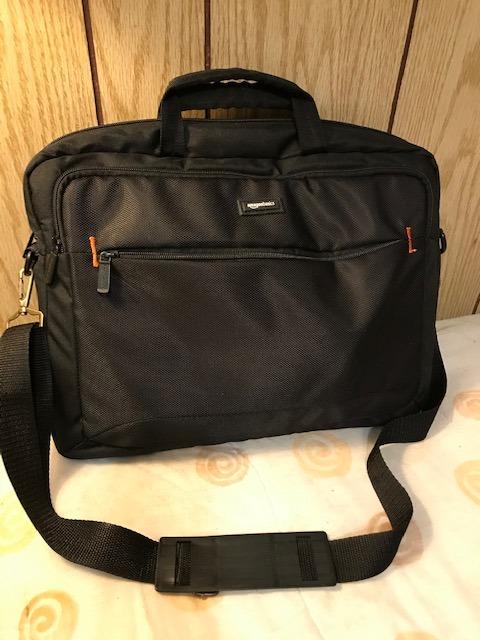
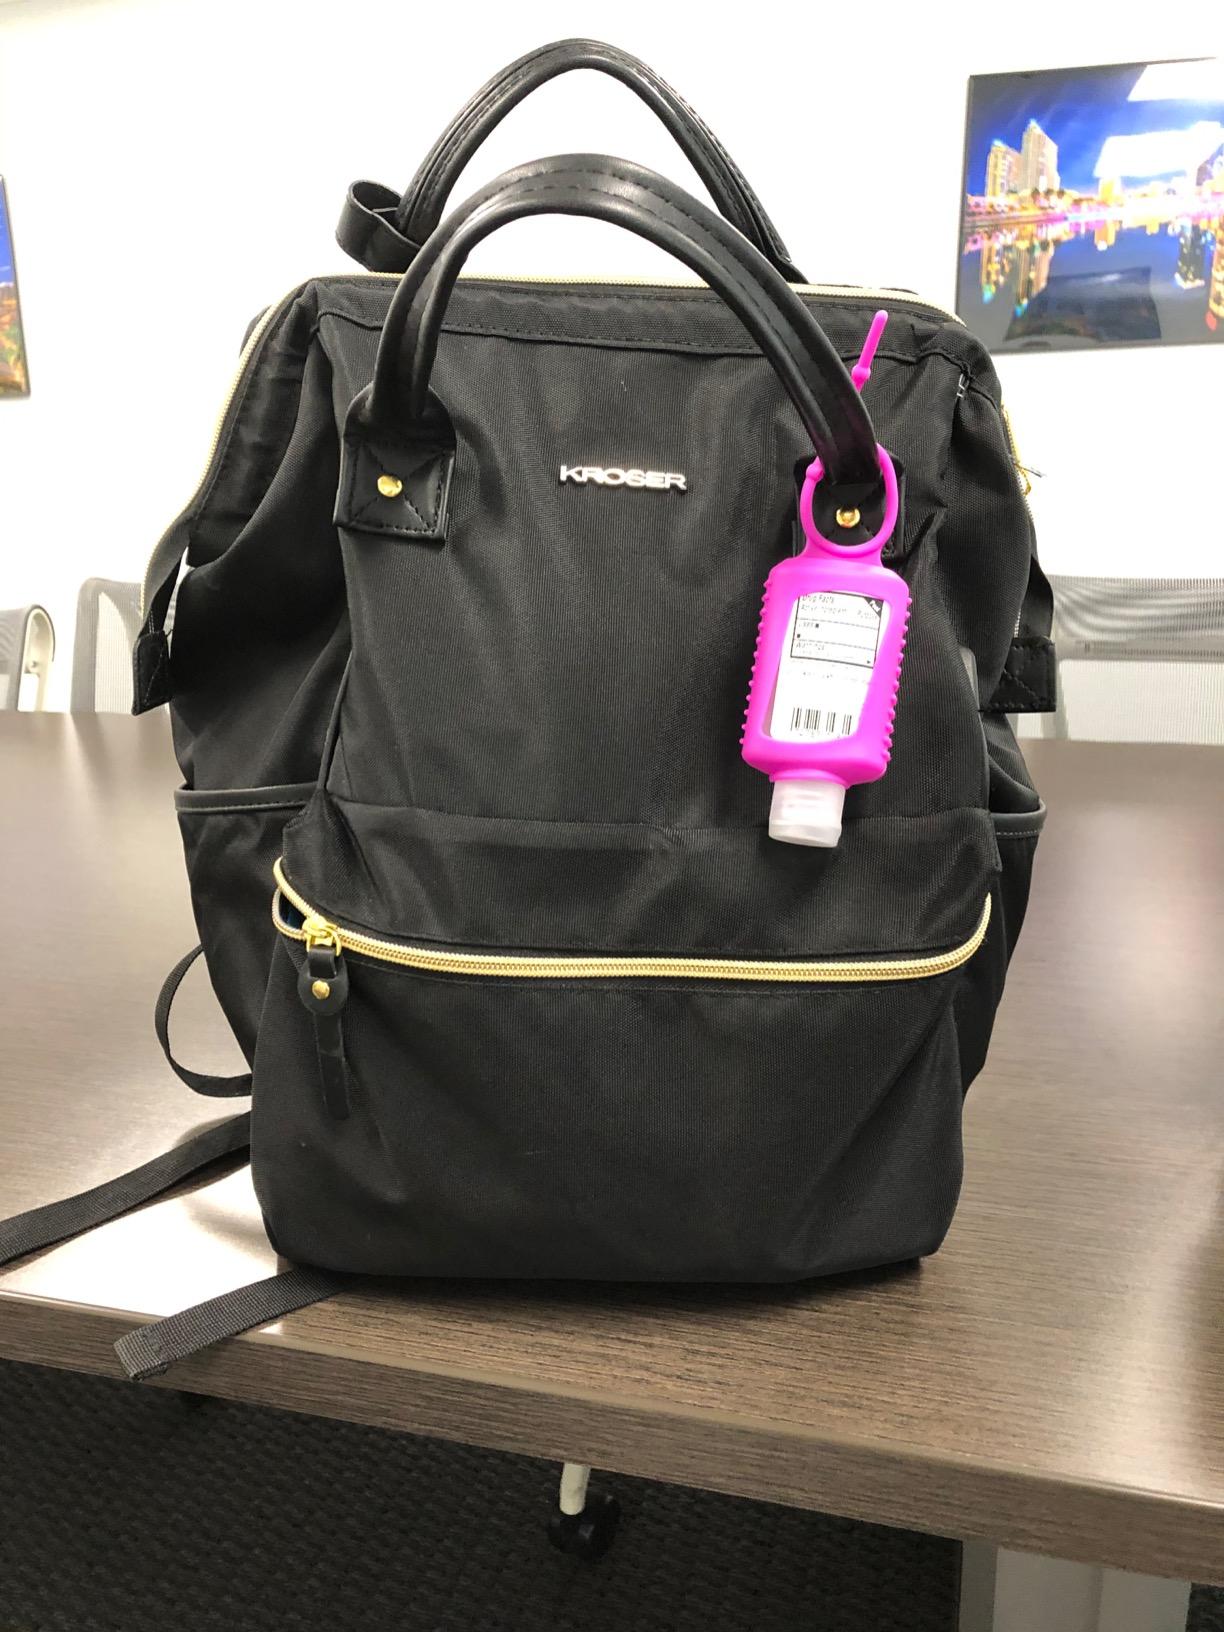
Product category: bag
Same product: no